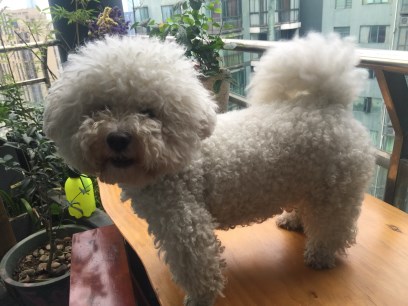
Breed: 3083-n000117-Bichon_Frise